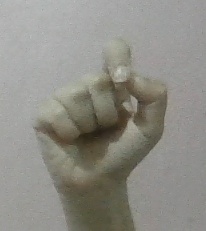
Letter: fa